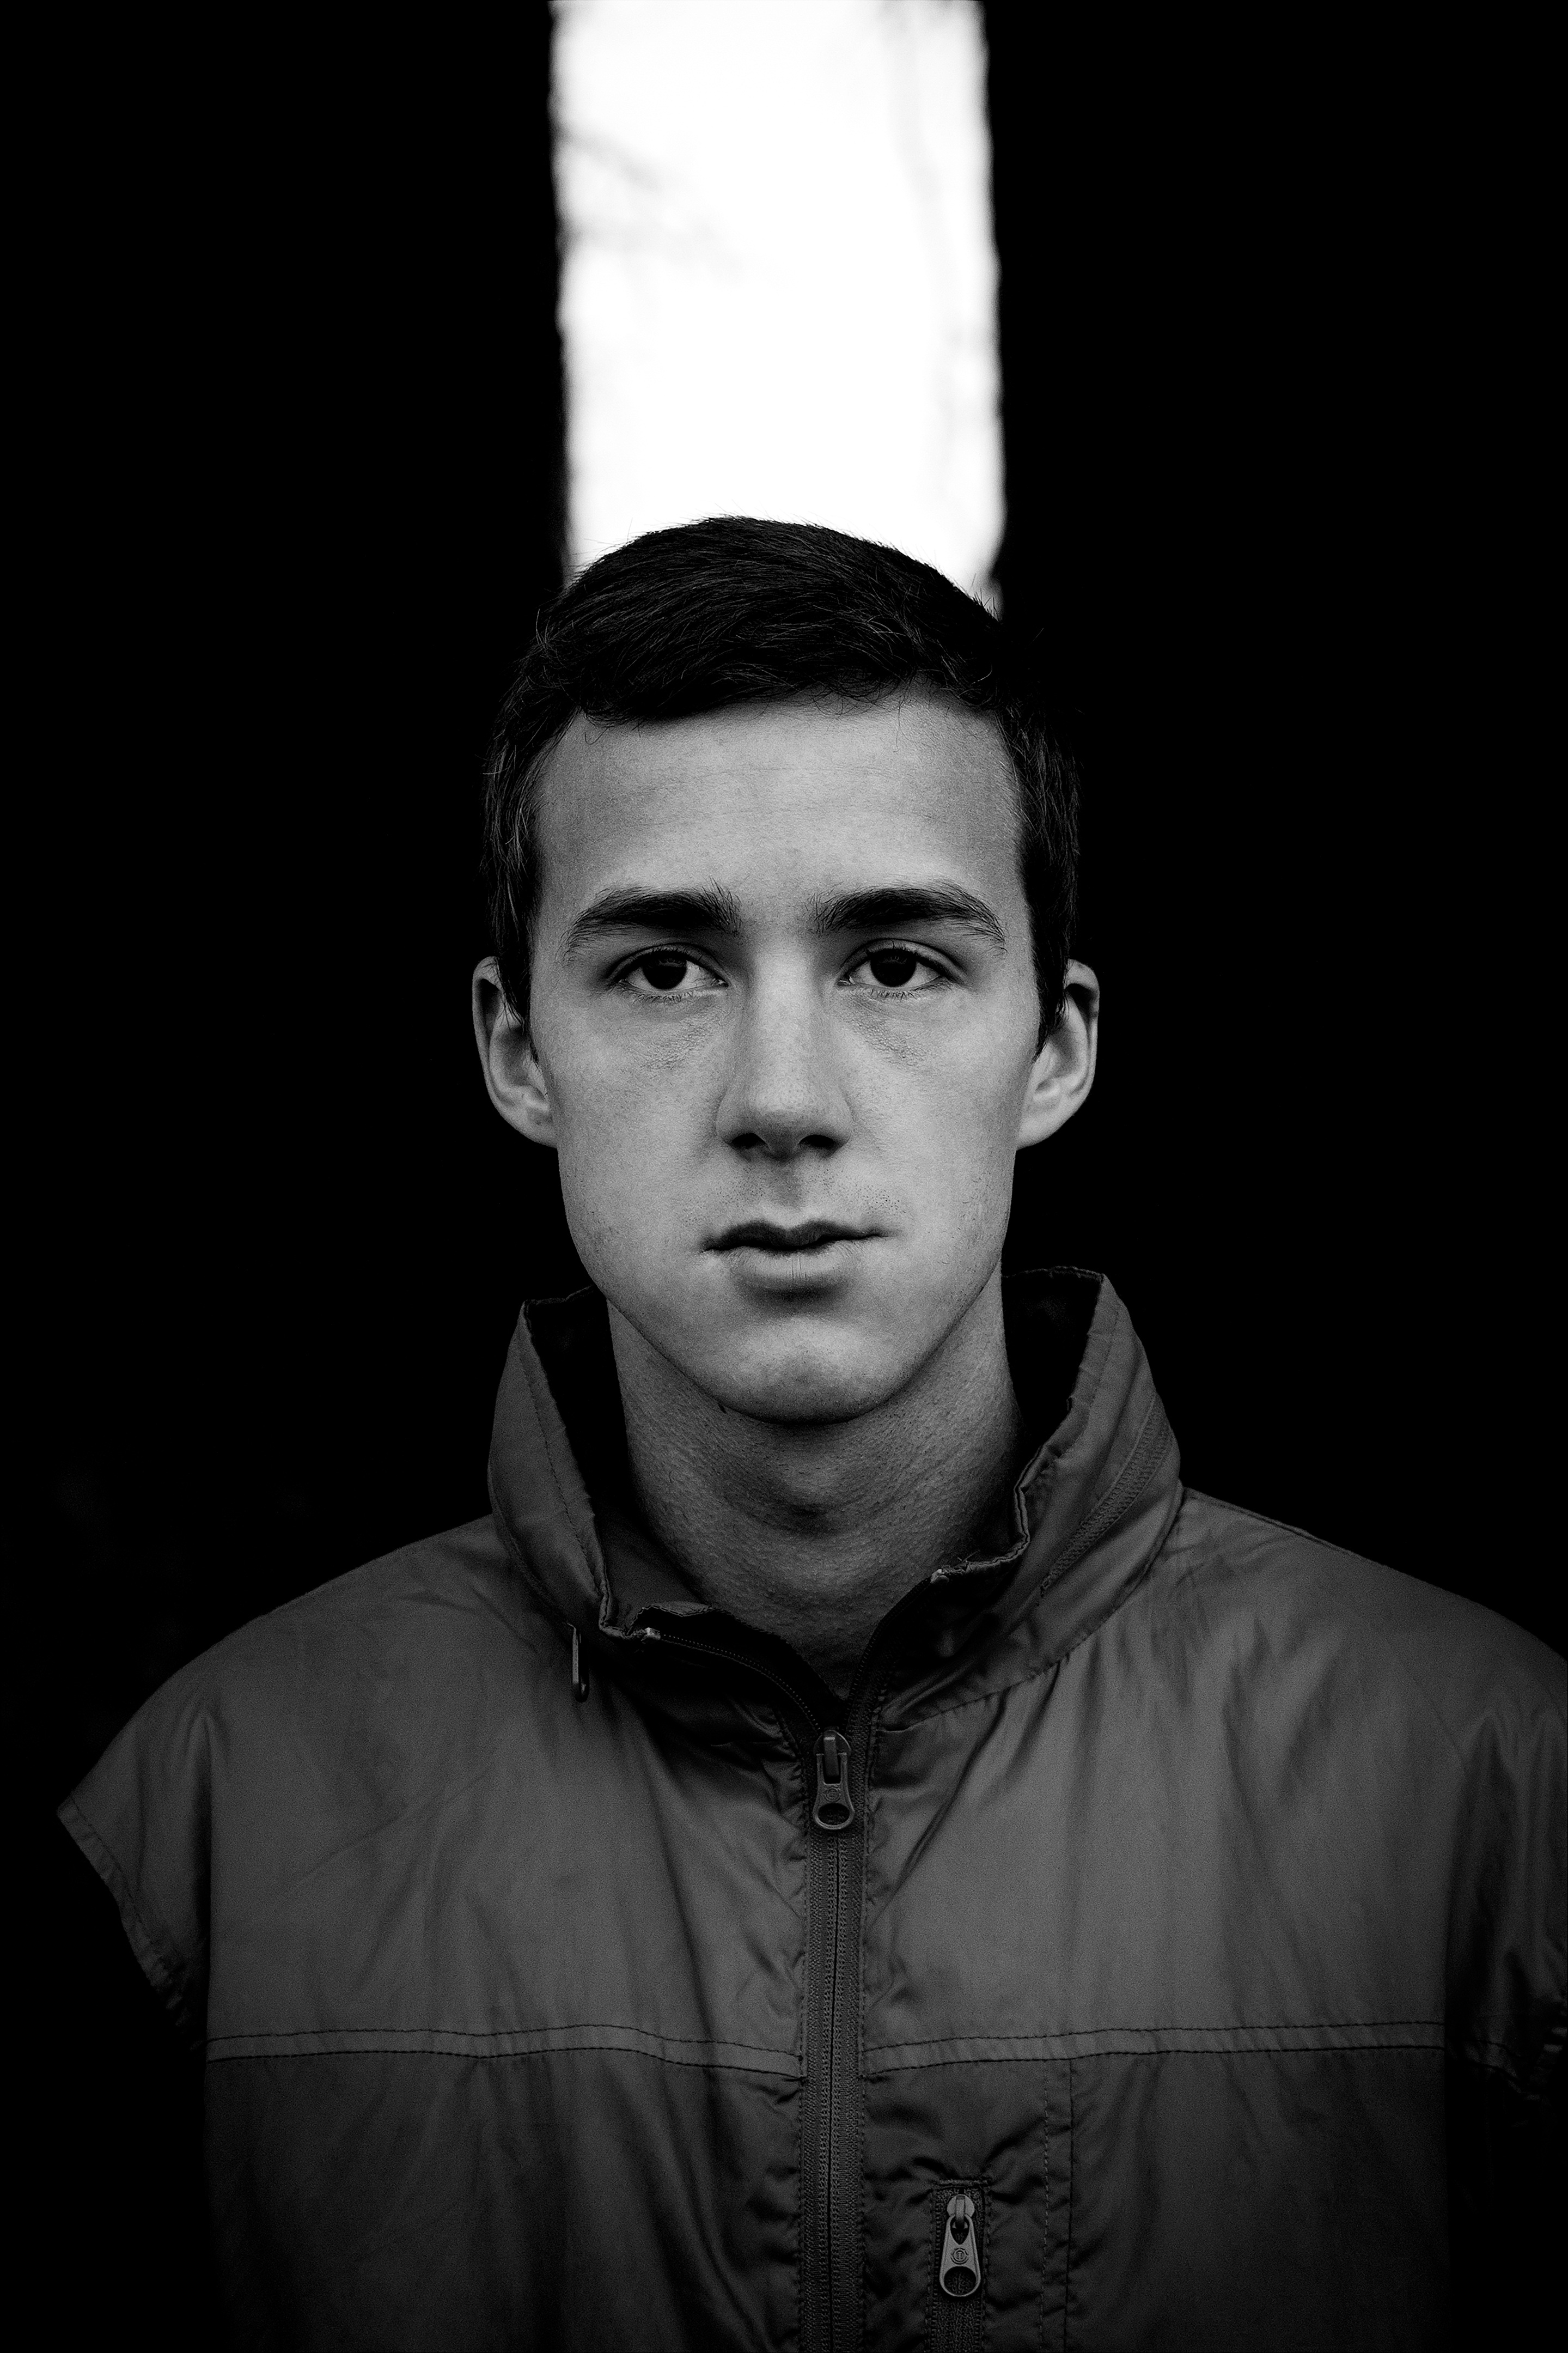
man, person, black and white, white, photography, male, portrait, model, darkness, black, monochrome, face, gentleman, head, monochrome photography, portrait photography, film noir